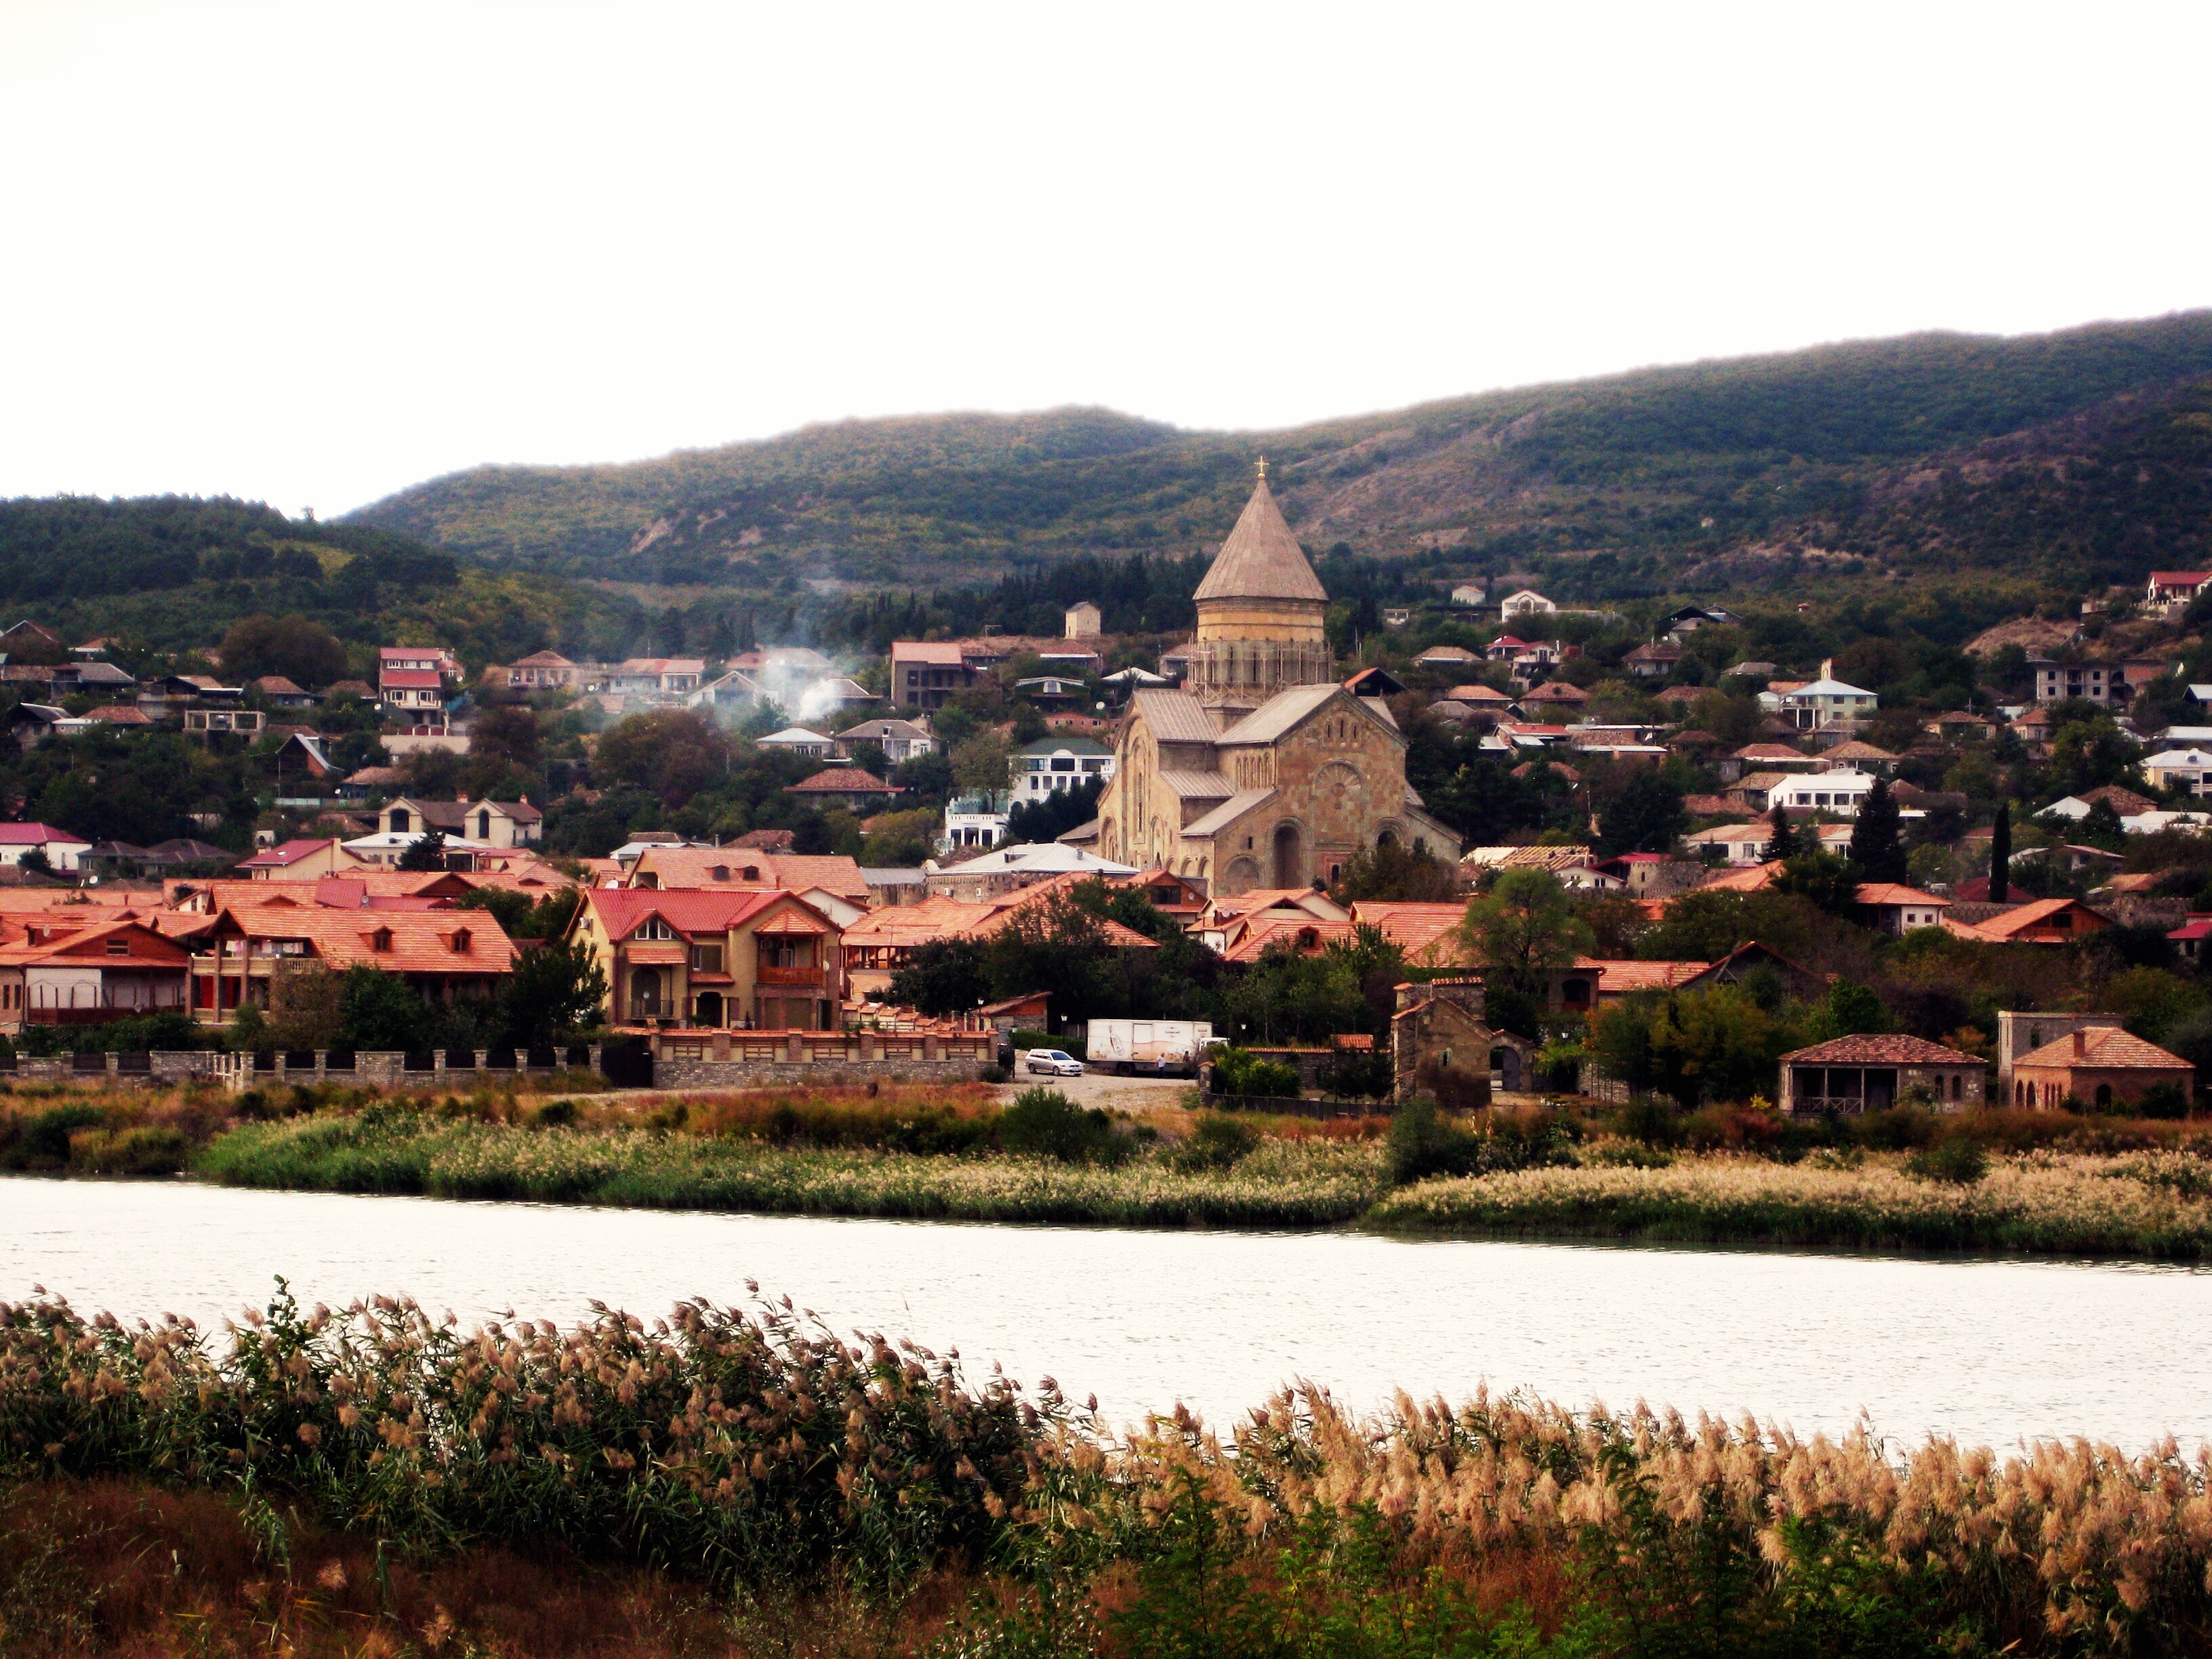
hand, landscape, nature, mountain, architecture, vintage, retro, town, old, valley, country, vacation, travel, village, europe, line, collection, asia, set, tourism, trip, world, artwork, geography, national, draft, classical, sketch, drawing, design, cool, plateau, georgia, tbilisi, western, educational, eastern, pack, rural area, caucasus, drawn, freehand, doodle, sweat